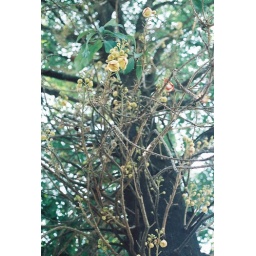
Strange tree with gorgeous flowers in the Mirror Pagoda compound, Yangon, Myanmar